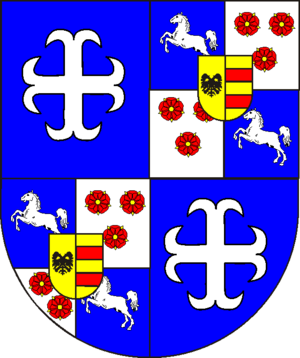
Lorsque les cercles impériaux furent créés au XVIᵉ siècle, de nombreux territoires impériaux n'en firent pas partie.